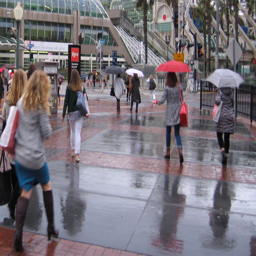
umbrellas have sprouted like colorful flowers in the rain !